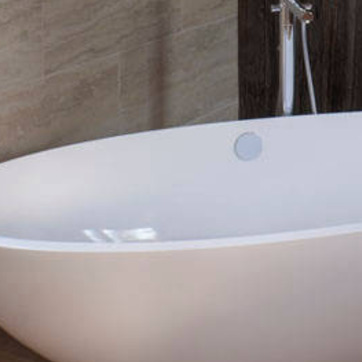
Material: ceramic